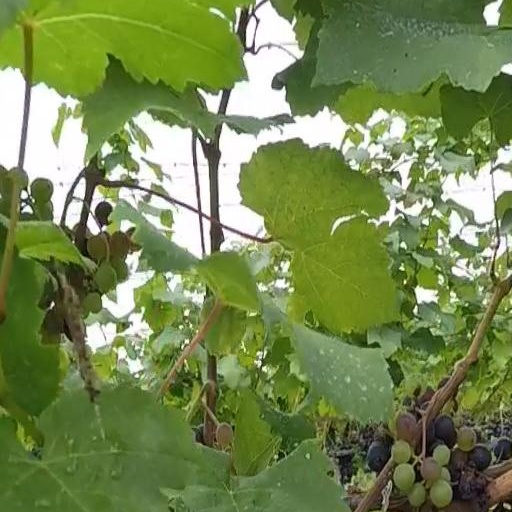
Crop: grape